Jablunkov

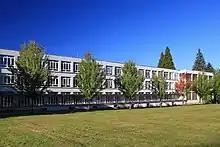
The sanatorium

The I/68 road (part of the European route E75), which connects the D48 motorway with the Czech-Slovak border in Mosty u Jablunkova, runs through Jablunkov.